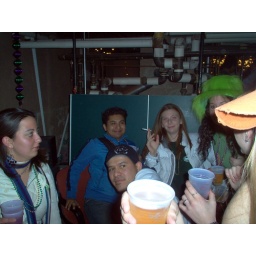
My Apple buddies, and look who's orange hat is in the picture.. Its Matha Tito!!